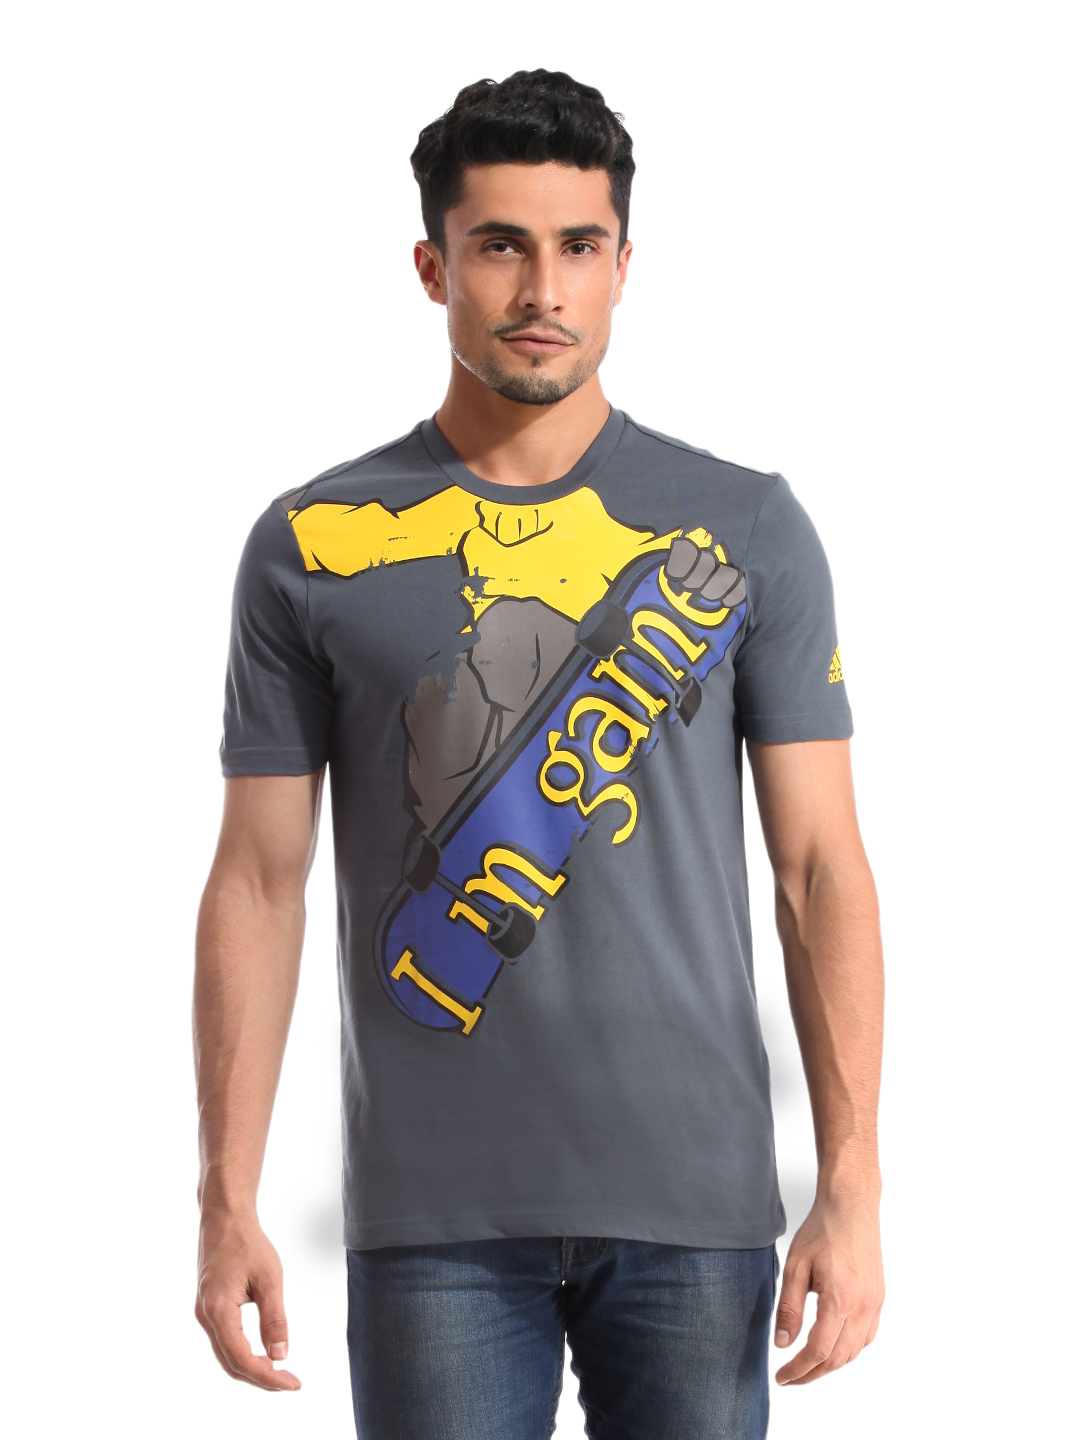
ADIDAS Men Game Grey T-shirt
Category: Apparel / Topwear / Tshirts
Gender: Men
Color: Grey
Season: Summer 2012
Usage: Casual